Louis Rosenberg (judge)

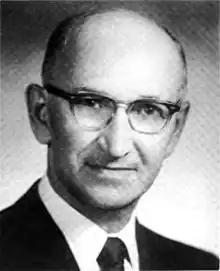

Louis Rosenberg (July 5, 1898 – July 2, 1999) was a United States district judge of the United States District Court for the Western District of Pennsylvania.